Tomb of Shaykh Haydar

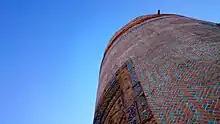
A closeup of the decorative tiling on the exterior surface of the mausoleum

The mausoleum, made out of brick, is octagonal in shape, and has twelve sides. It is 18.5 metres tall, with a width of 10.5 metres. Decorative calligraphy on the outside of the mausoleum, dating back to the Safavid era and using tiles, reveals the words "Jalal-Allah" and an inscribed version of the Al-Fatiha. The octagonal mausoleum is built on top of a stone platform which is situated in the center of the courtyard of the remains of a larger complex.